Nikolay Burenin

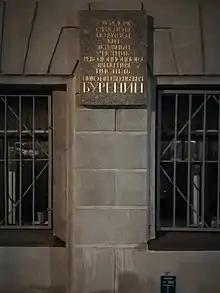
Commemorative plaque to Burenin in Saint-Petersburg.

Burenin was born in Saint Petersburg into a wealthy merchant family. He graduated from the Petrovskoye School of Commerce in 1892 and studied later at the Imperial Academy of Arts. He worked as concert pianist and joined the Russian revolutionary movement in 1901. Burenin was a member of the Russian Social Democratic Labour Party since 1904.